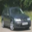
Label: automobile